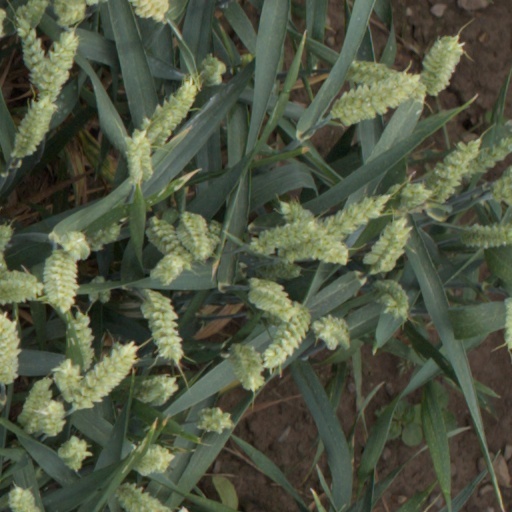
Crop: wheat